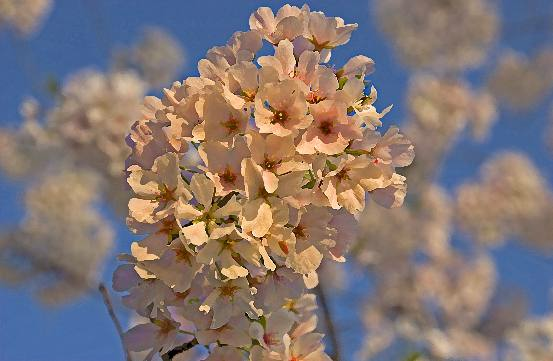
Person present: No